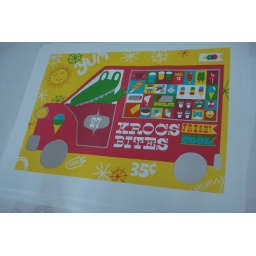
Yellow! This makes green over the blue, orange over the pink and brown where they all three combine.